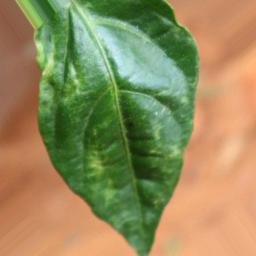
Label: mites_and_trips